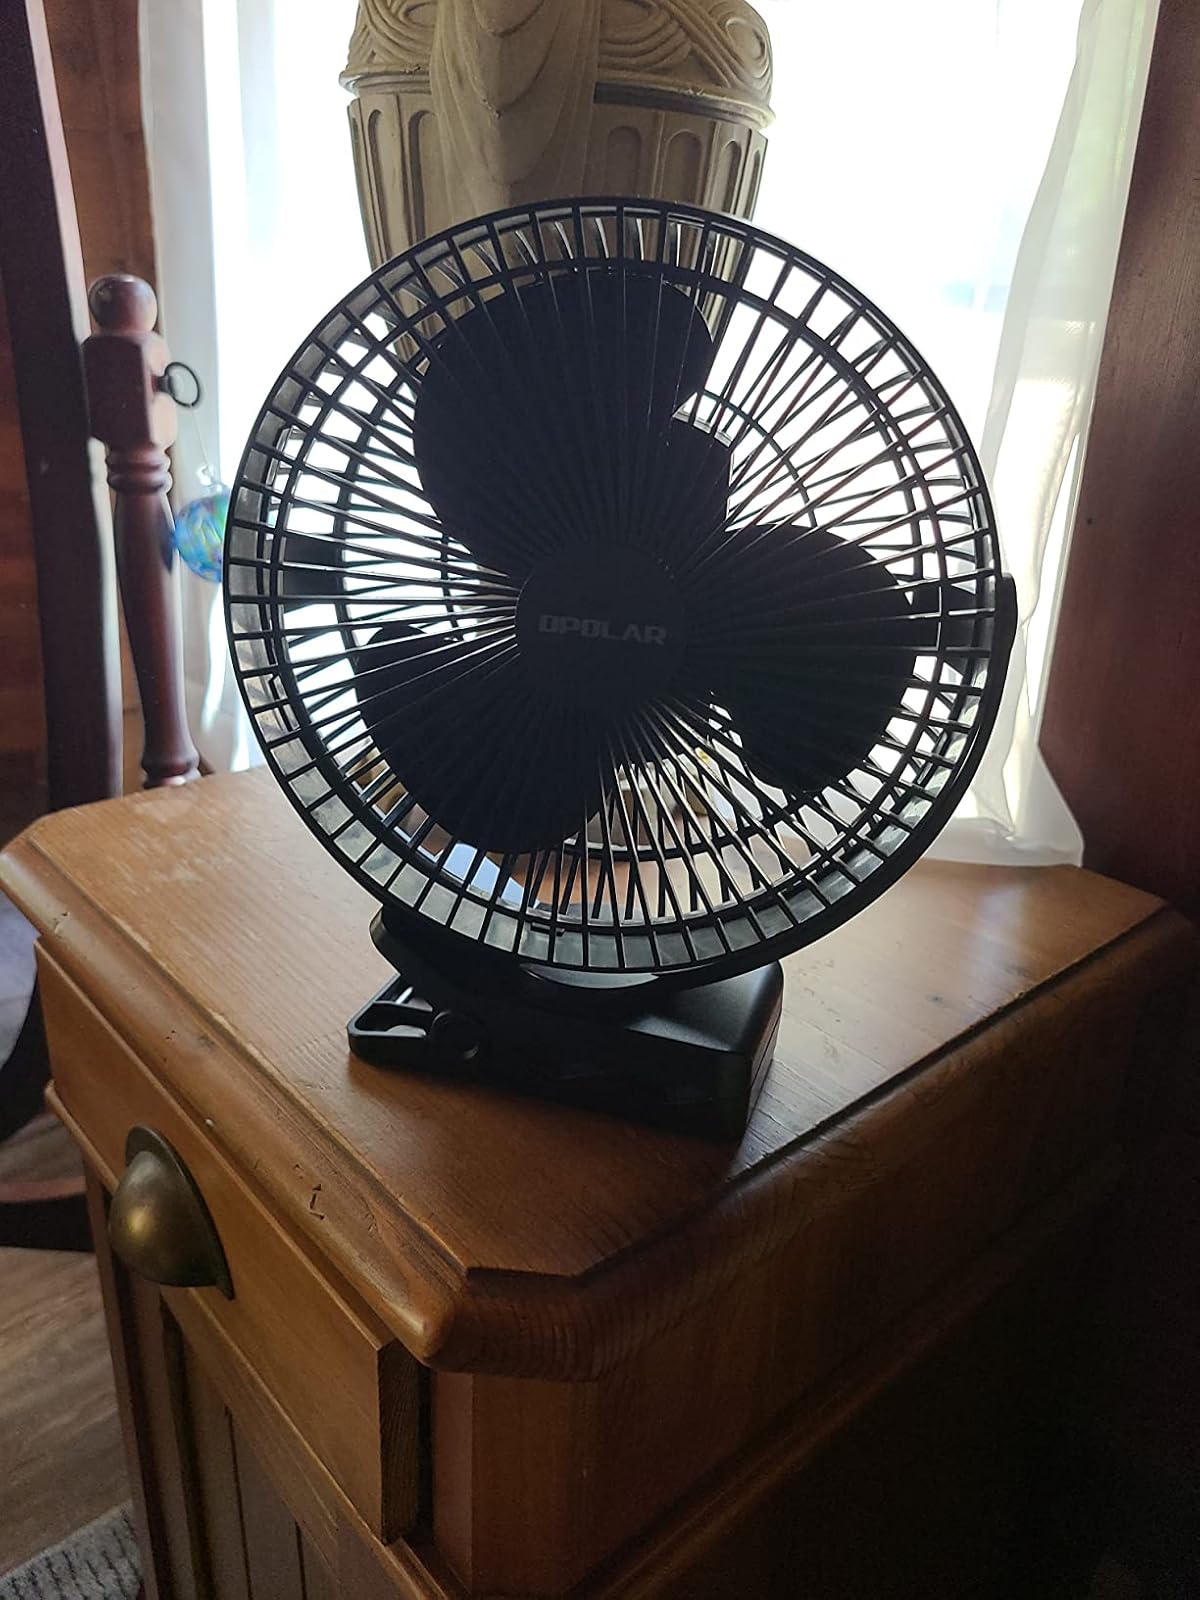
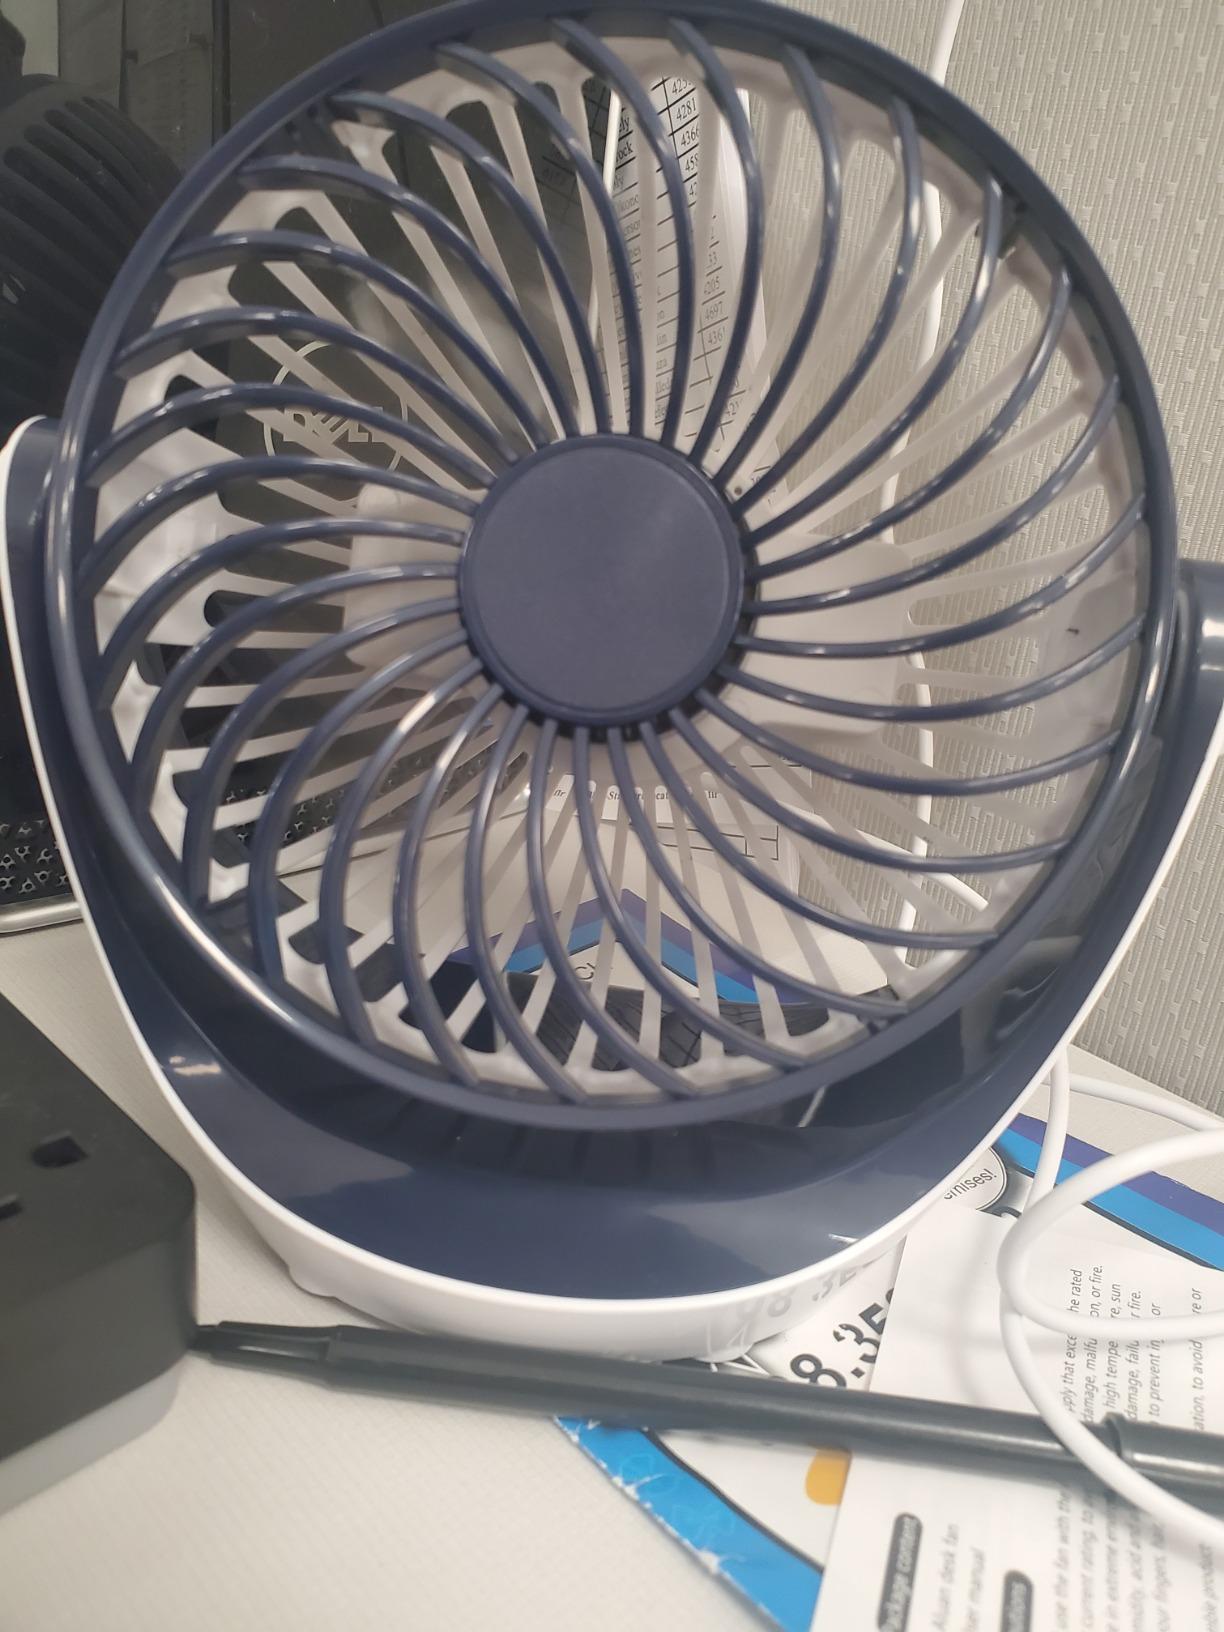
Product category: fan
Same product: no